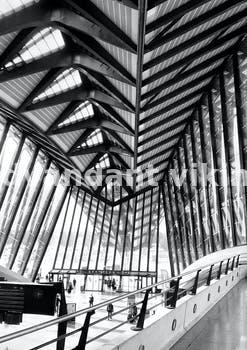
Label: Watermark